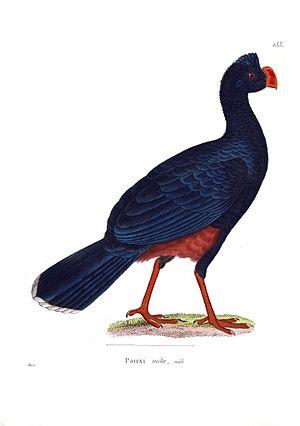
Le Hocco mitou est une espèce de hocco, disparue à l'état sauvage et dont il ne subsiste qu'une quarantaine d'individus vivant en captivité.
Le genre Mitu regroupe quatre espèces d'oiseaux appartenant à la famille des Cracidae.